Abu Kabir

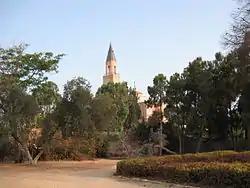
Gardens in Abu Kabir

Abu Kabir was a satellite village of Jaffa founded by Egypt following Ibrahim Pasha's 1832 defeat of Turkish forces in Ottoman era Palestine. During the 1948 Palestine war, it was mostly abandoned and later destroyed. After Israel's establishment in 1948, the area became part of south Tel Aviv. Officially part of Giv'at Herzl (lit. Herzl's hill), the adjacent Jewish neighborhood, the name Abu Kabir continued to be used.